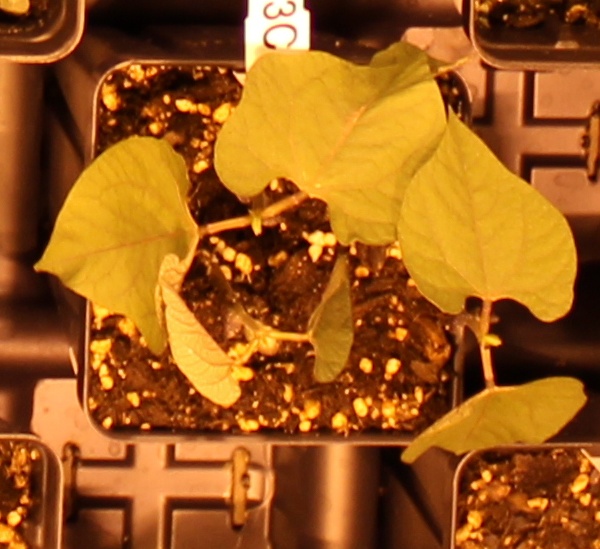
Label: Blackbean